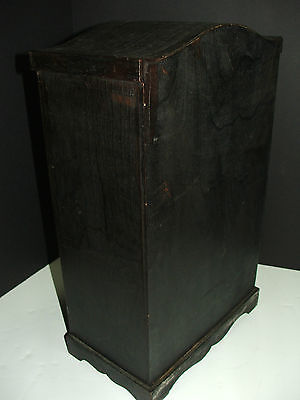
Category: cabinet